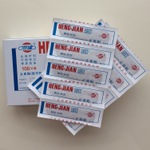
Label: trash